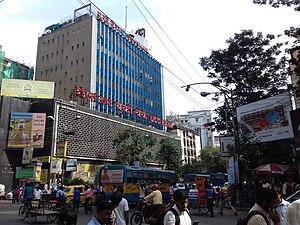
UCO Bank est une banque dont le siège social est situé à Calcutta en Inde. Elle est créée en 1943. Elle est détenue par l'état indien depuis sa nationalisation en 1969.